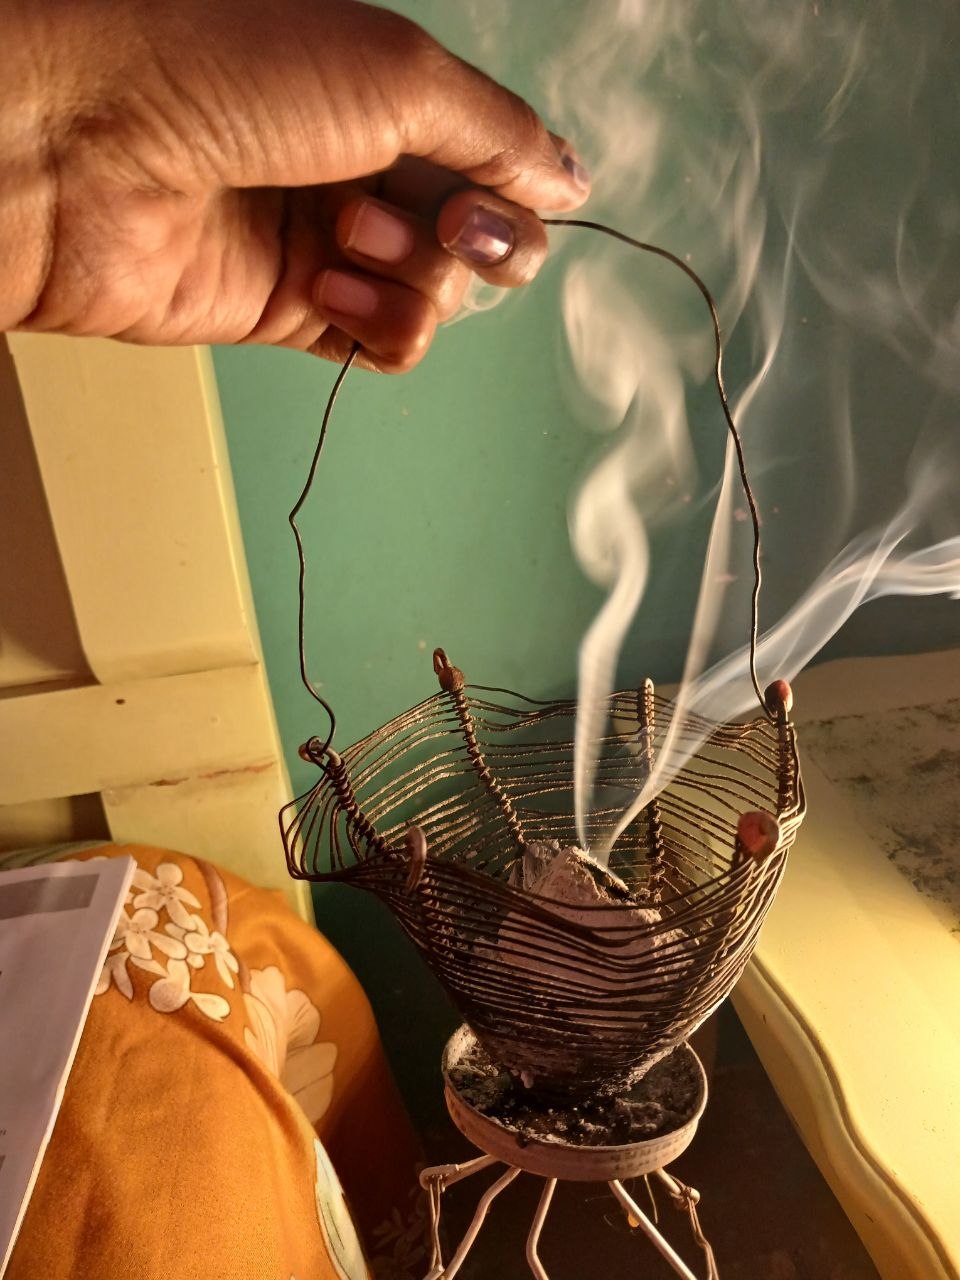
الوصف بالفصحى: بخور يتصاعد من مبخر تقليدي داخل إحدى الغرف
الوصف بالعامية السودانية: بخور من مبخر في اوضة
التصنيف: Local Culture & Objects